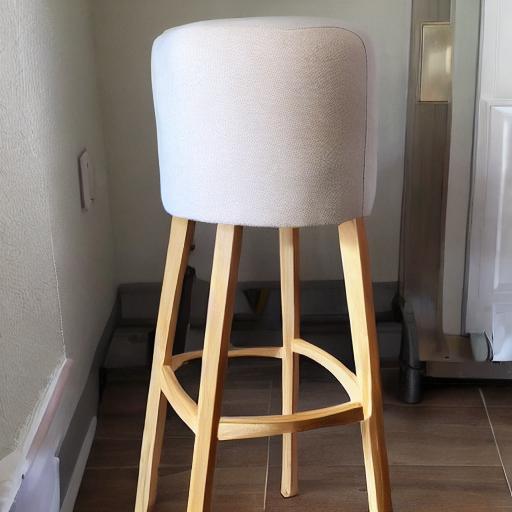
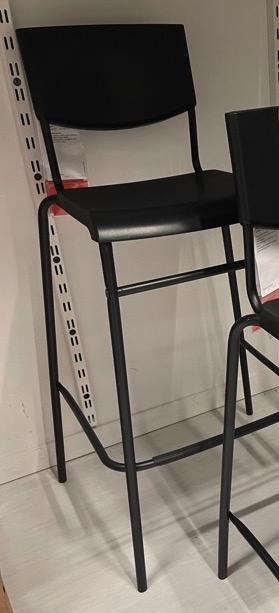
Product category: stool
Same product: no